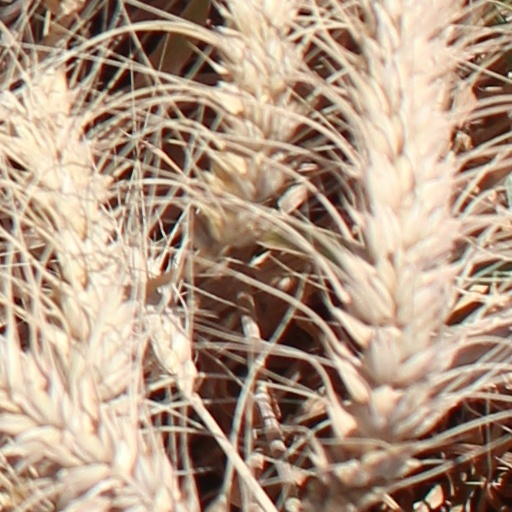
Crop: wheat